Cessna 162 Skycatcher

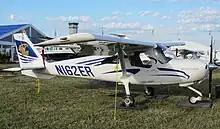
Cessna 162 in Embry Riddle Aeronautical University service

A non-conforming prototype Cessna 162, registered N162XP, crashed on 18 September 2008, in a treeline near Douglass, Kansas, approximately southeast of Wichita, Kansas. The test pilot parachuted to safety and suffered only minor injuries. The prototype had flown about 150 hours prior to the accident.